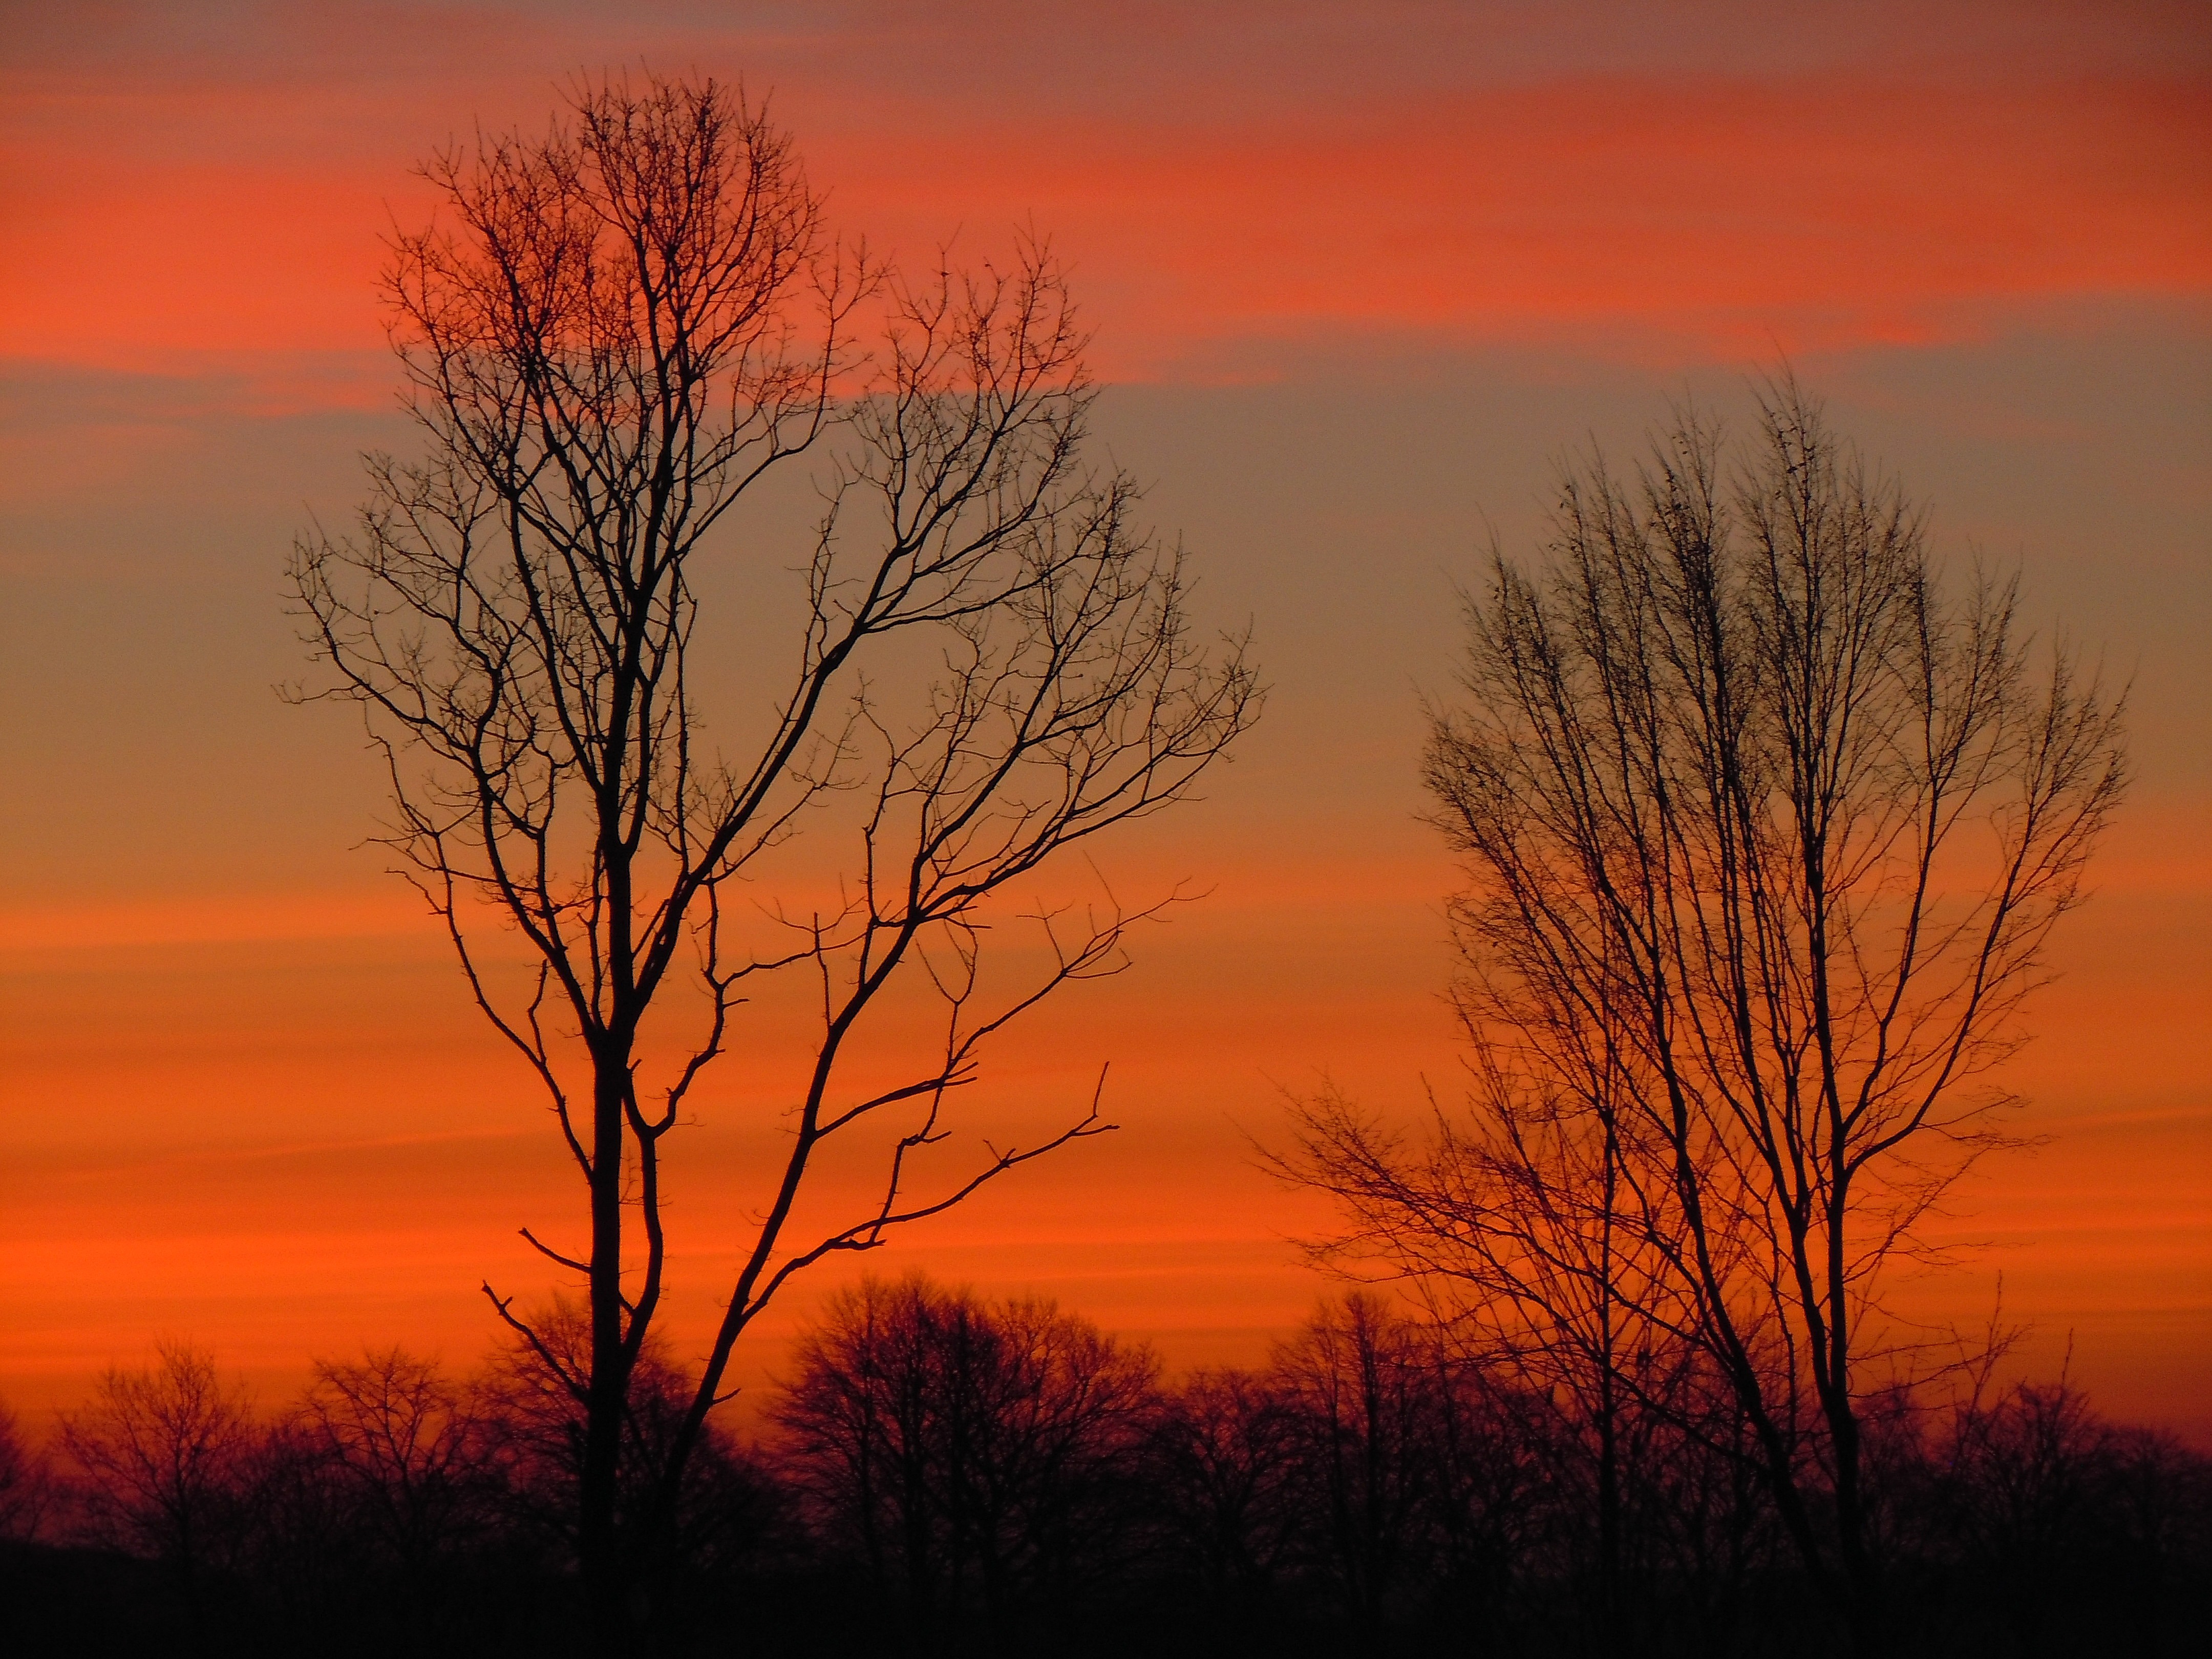
tree, horizon, branch, silhouette, cloud, sky, sunrise, sunset, field, prairie, morning, dawn, atmosphere, dusk, evening, savanna, plain, trees, grassland, afterglow, morgenrot, atmospheric phenomenon, woody plant, red sky at morning